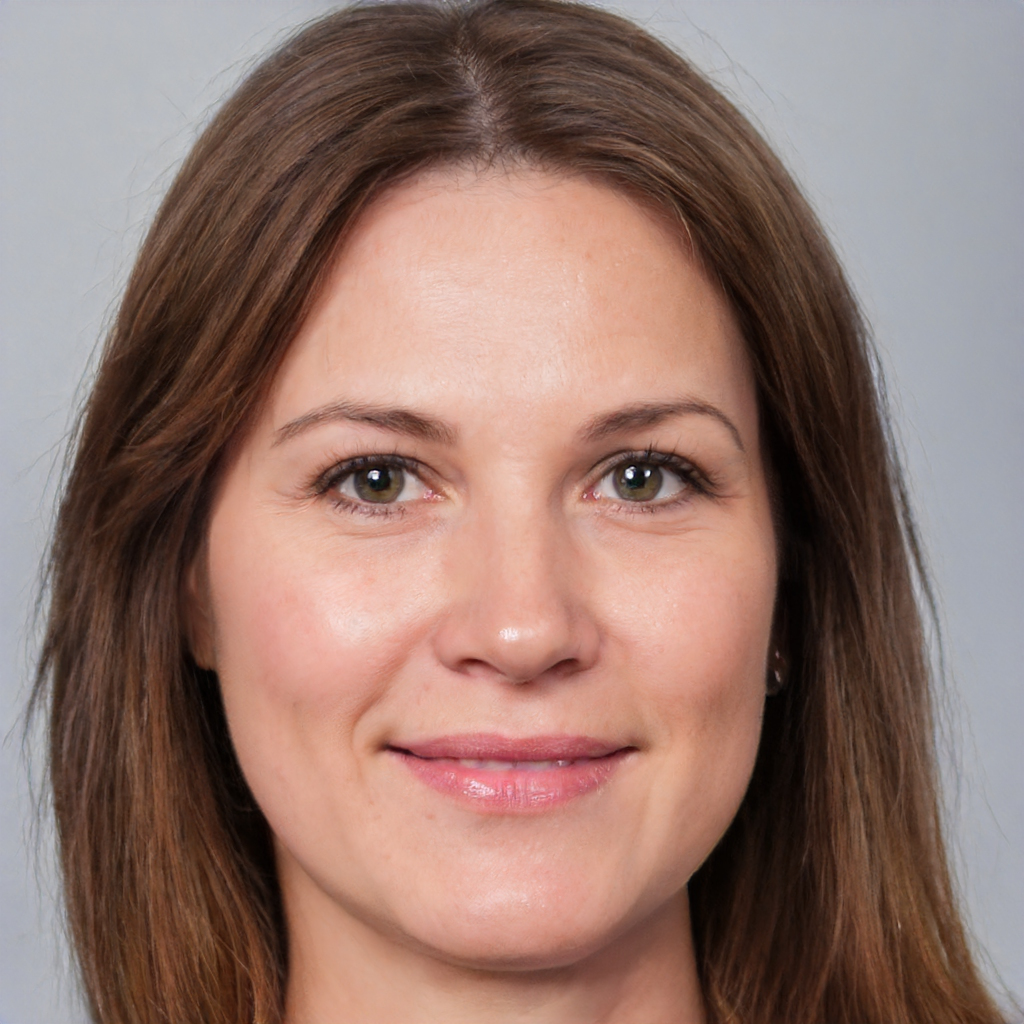
Gender: Female